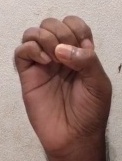
ASL sign: E